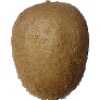
Label: kiwi